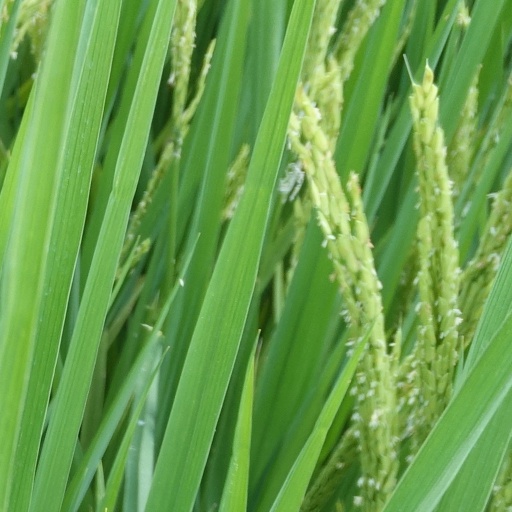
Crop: rice